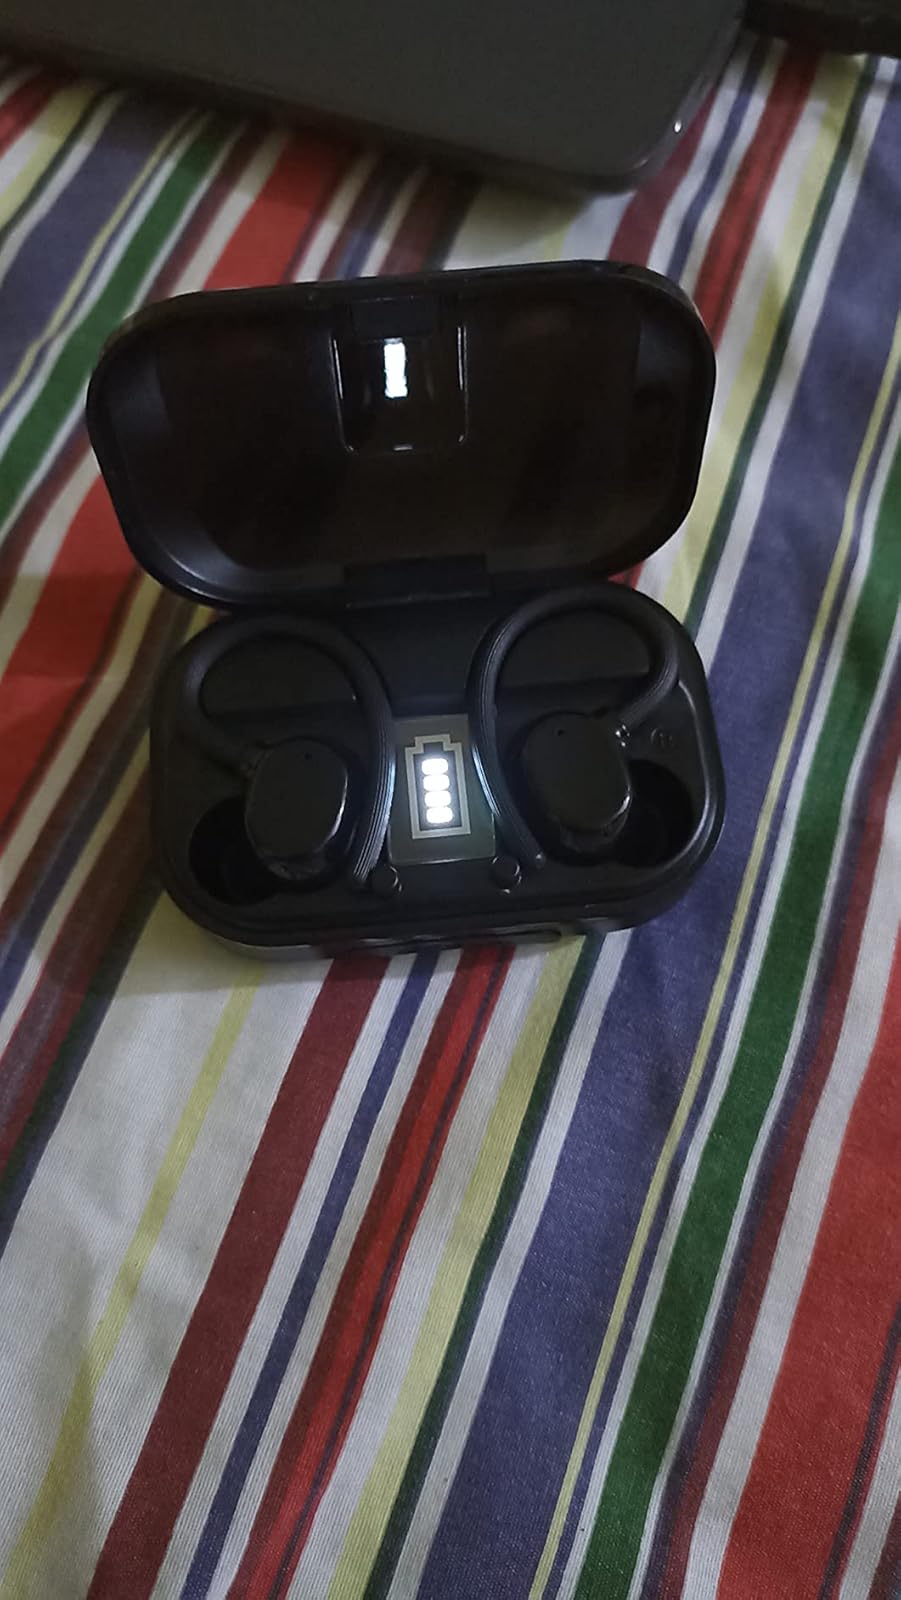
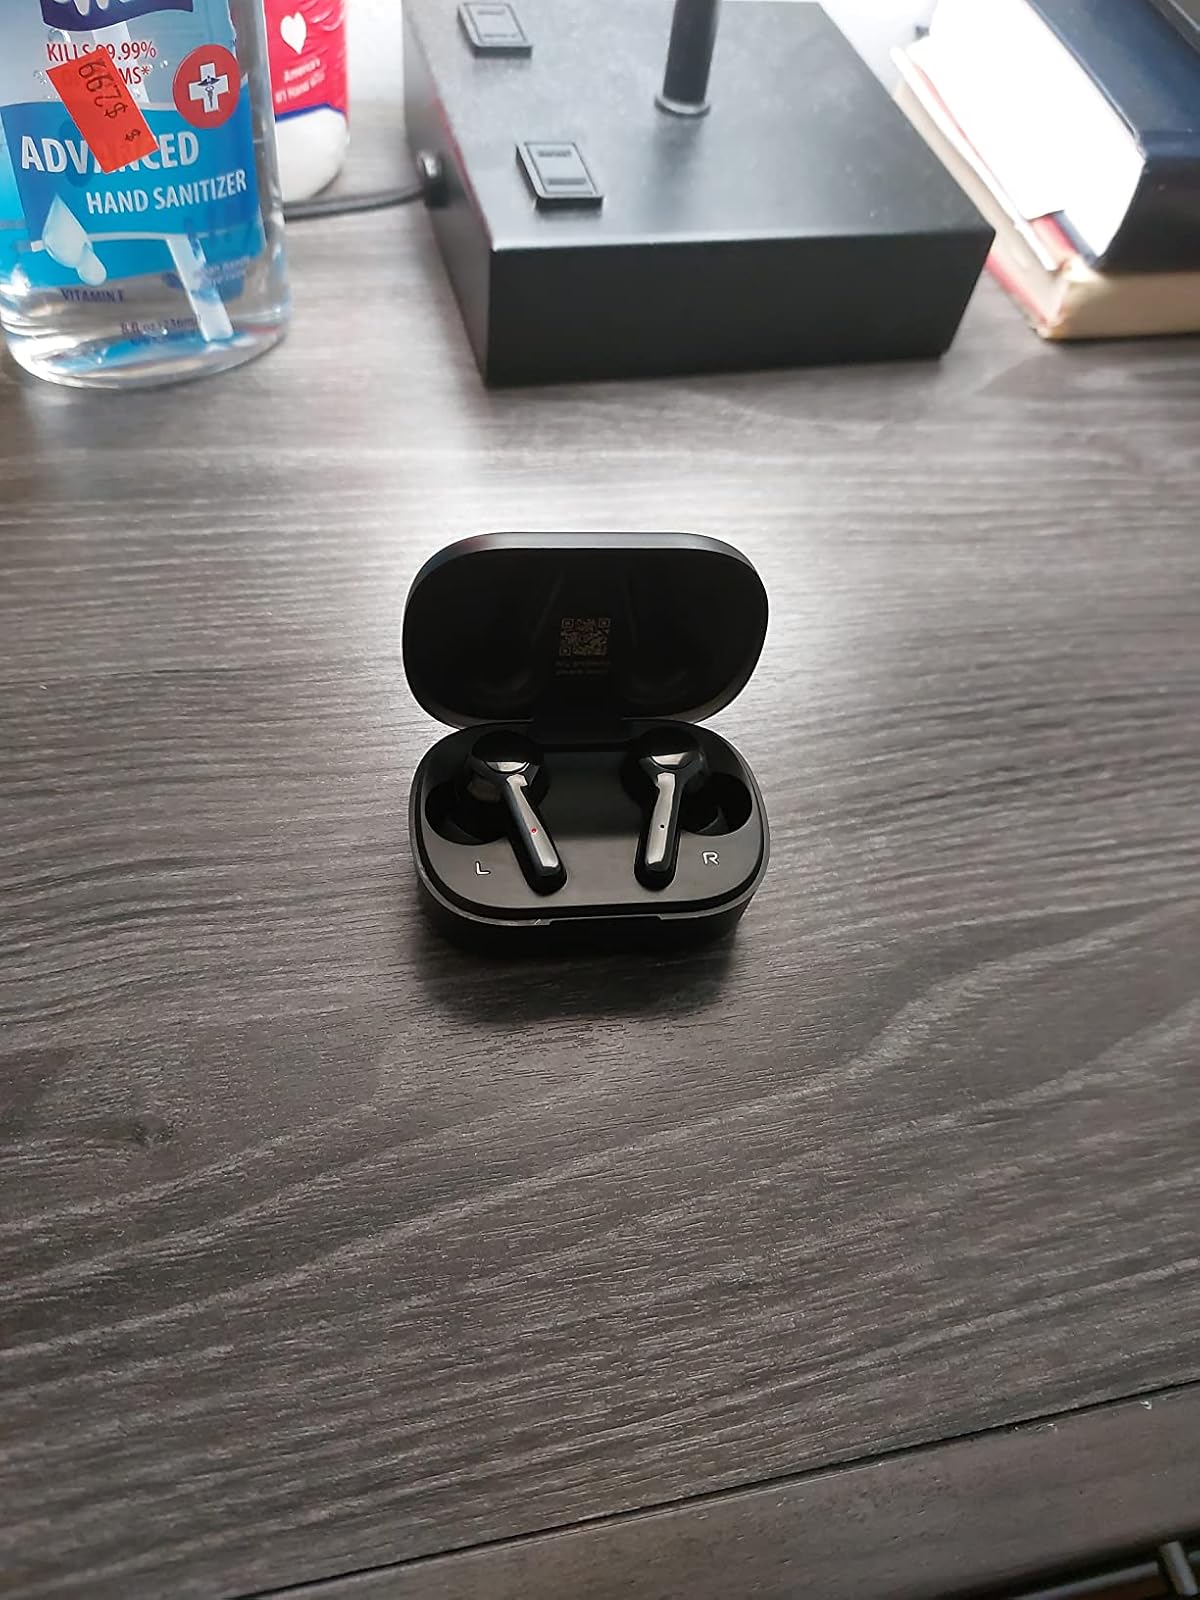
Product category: earbuds
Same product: no